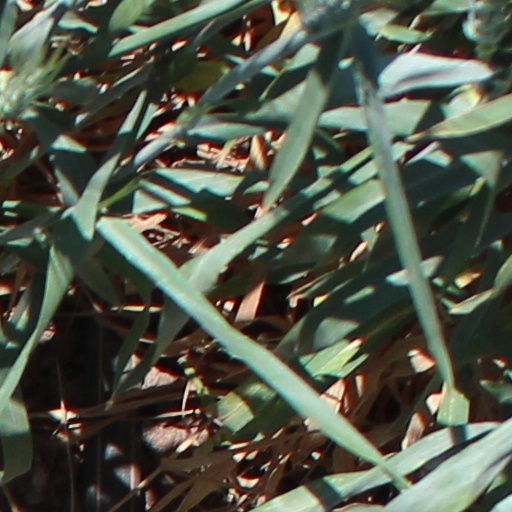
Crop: wheat